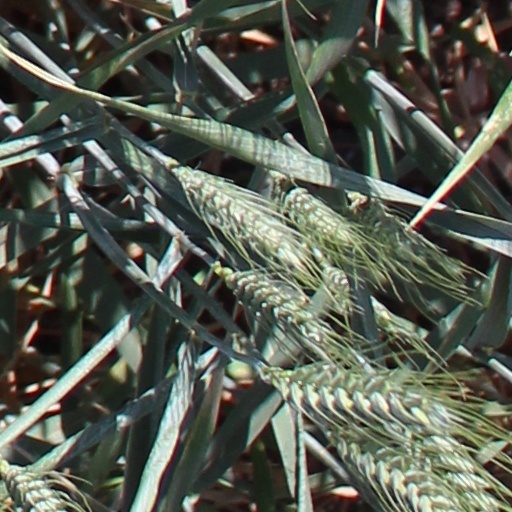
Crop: wheat